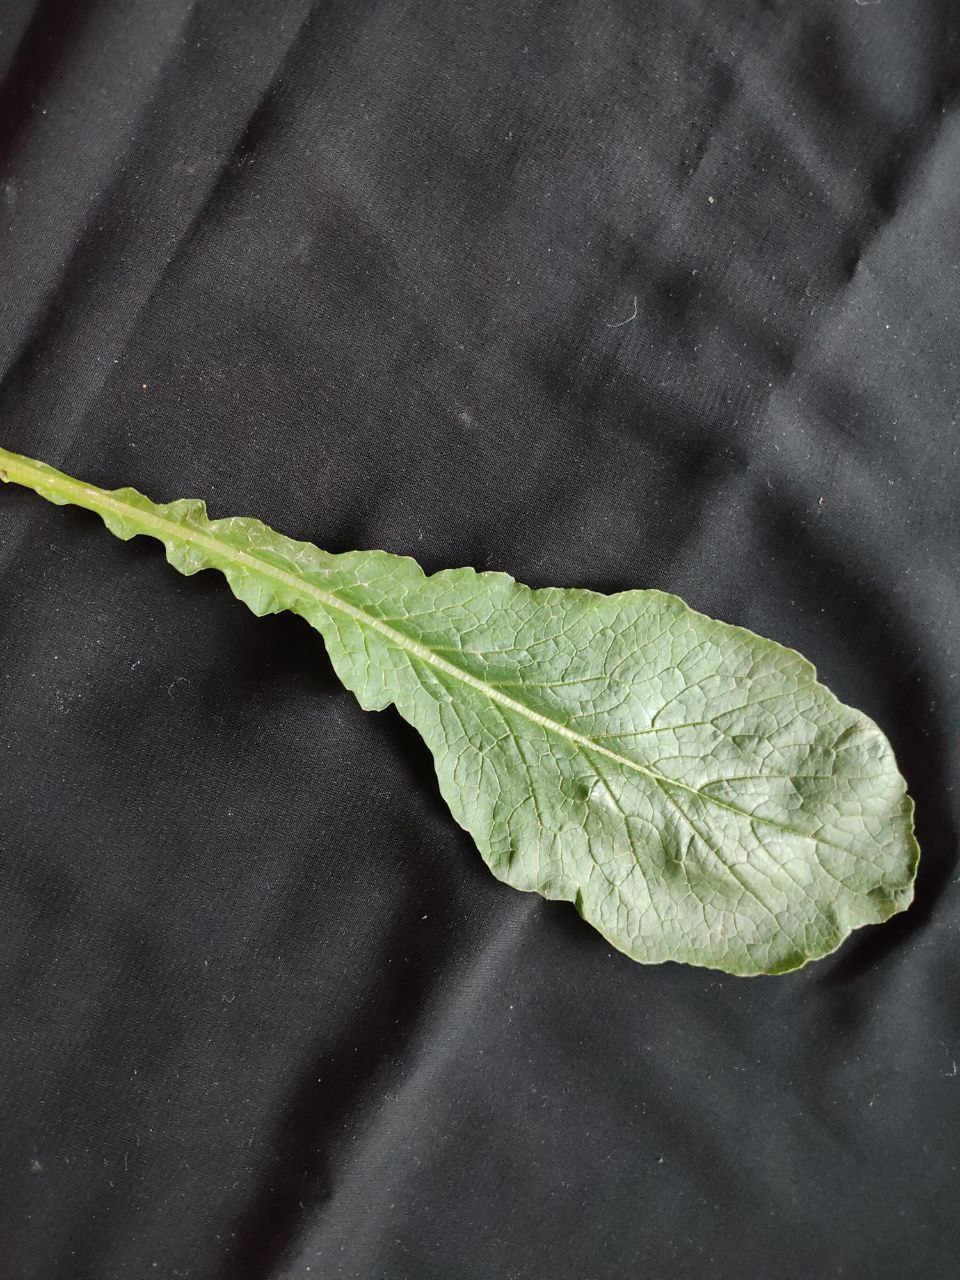
Label: Fresh leaf